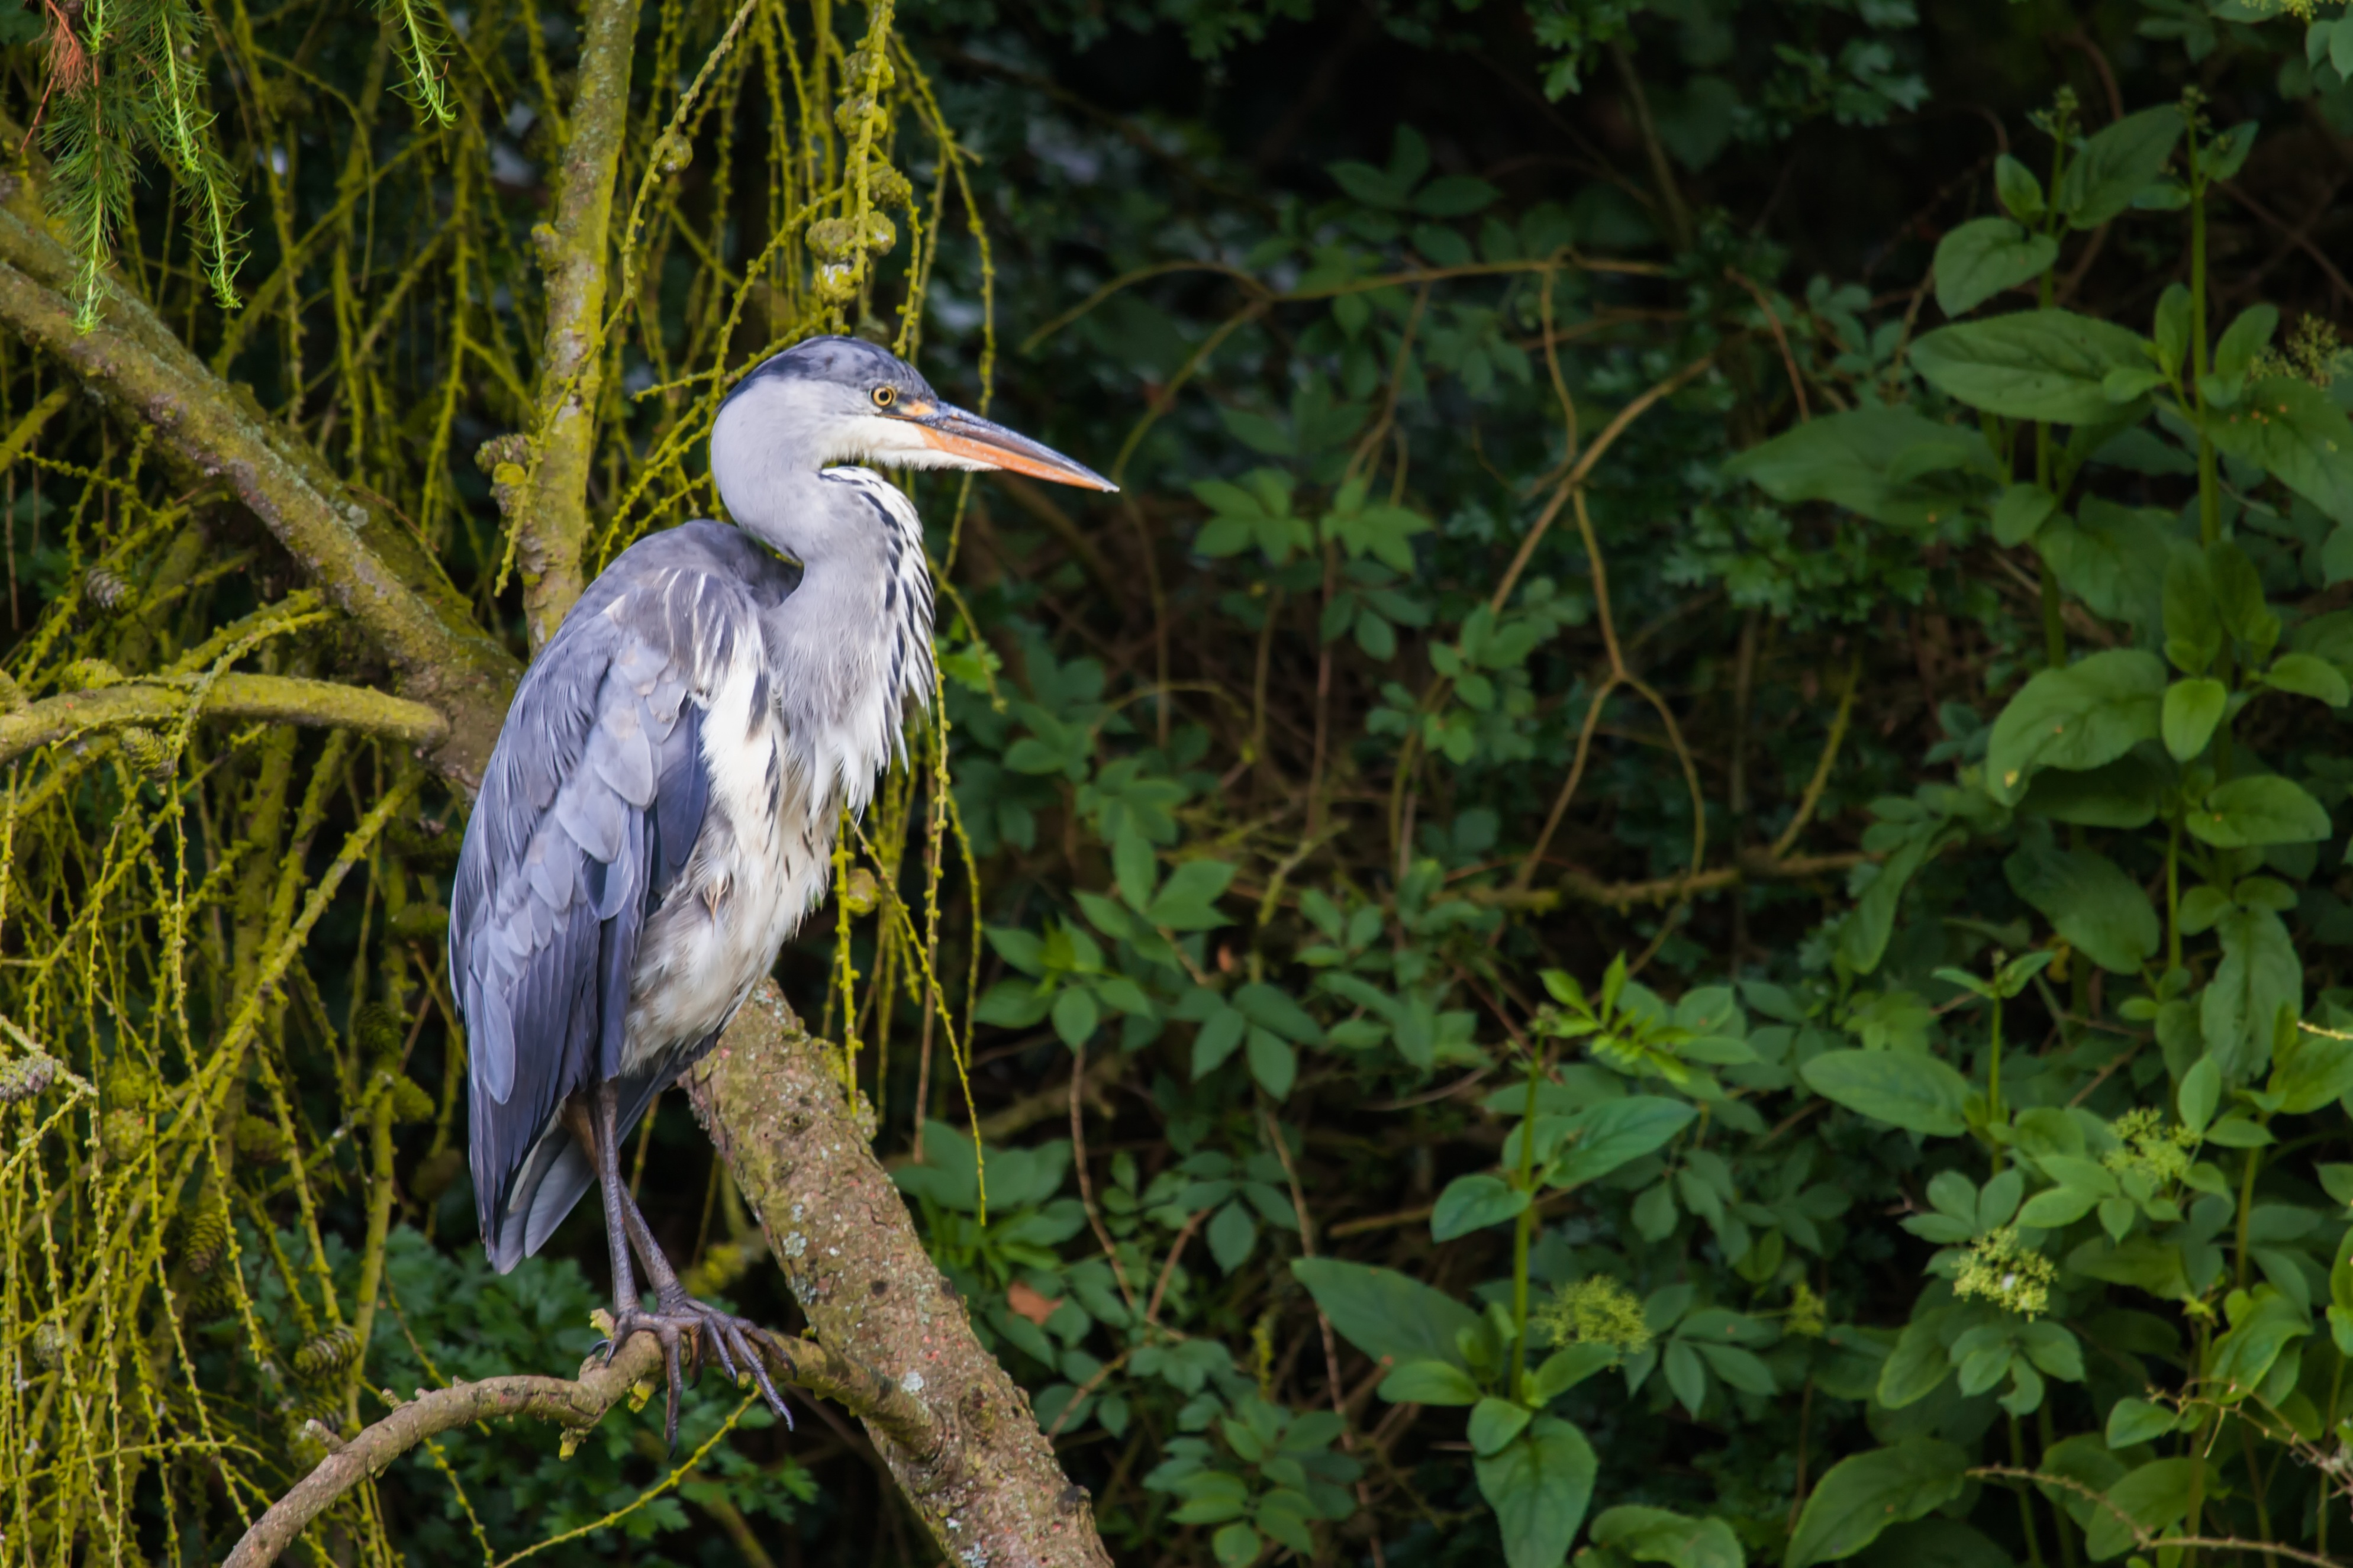
bird, wildlife, green, jungle, beak, fauna, vertebrate, egret, heron, pelecaniformes